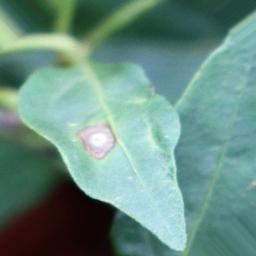
Label: cercospora